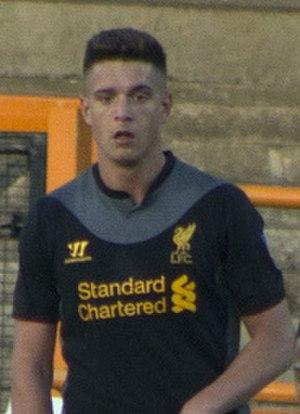
Kristoffer Peterson, né le 28 novembre 1994 à Göteborg, est un footballeur suédois. Il évolue au poste d'attaquant au FC Utrecht, en prêt de Swansea City.